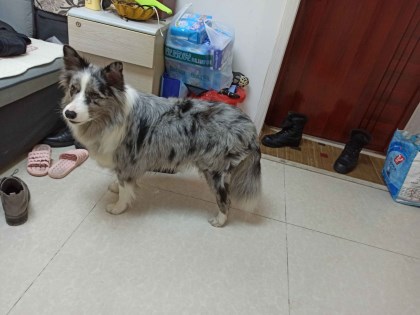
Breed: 2594-n000109-Border_collie